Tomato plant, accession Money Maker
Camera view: horizontal (90 deg, fisheye); turntable rotation: 90 degrees
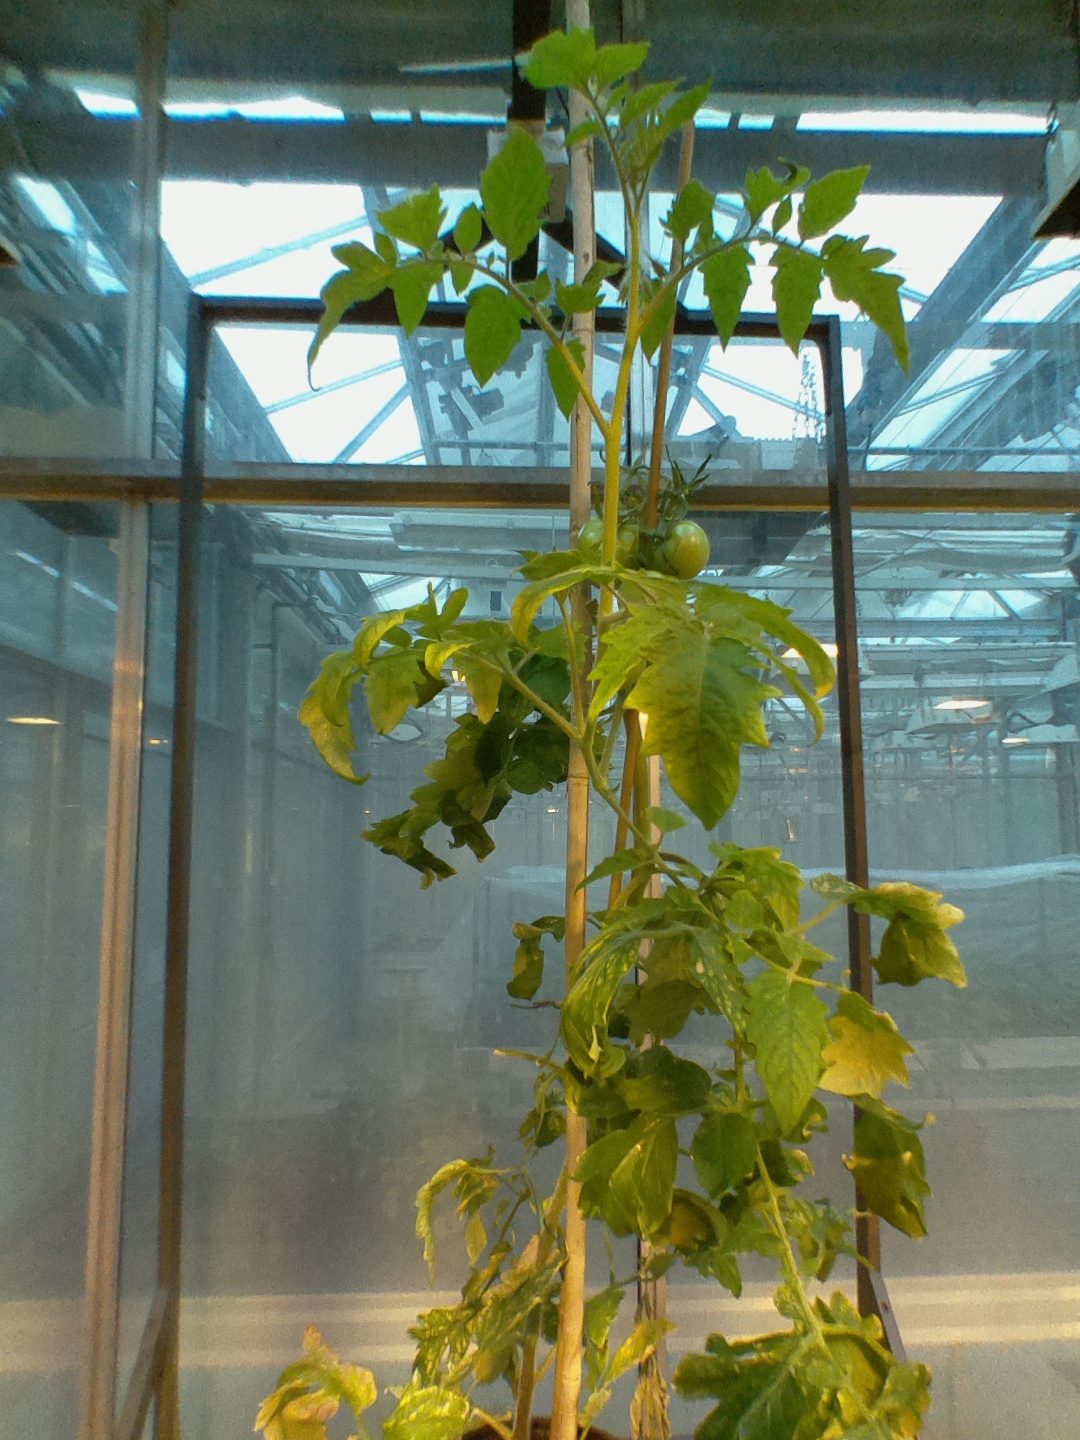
BBCH growth stage 75: 50%-60% of final fruit size